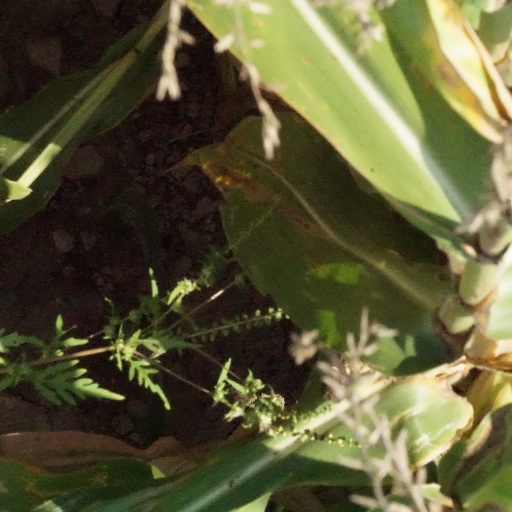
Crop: maize; corn